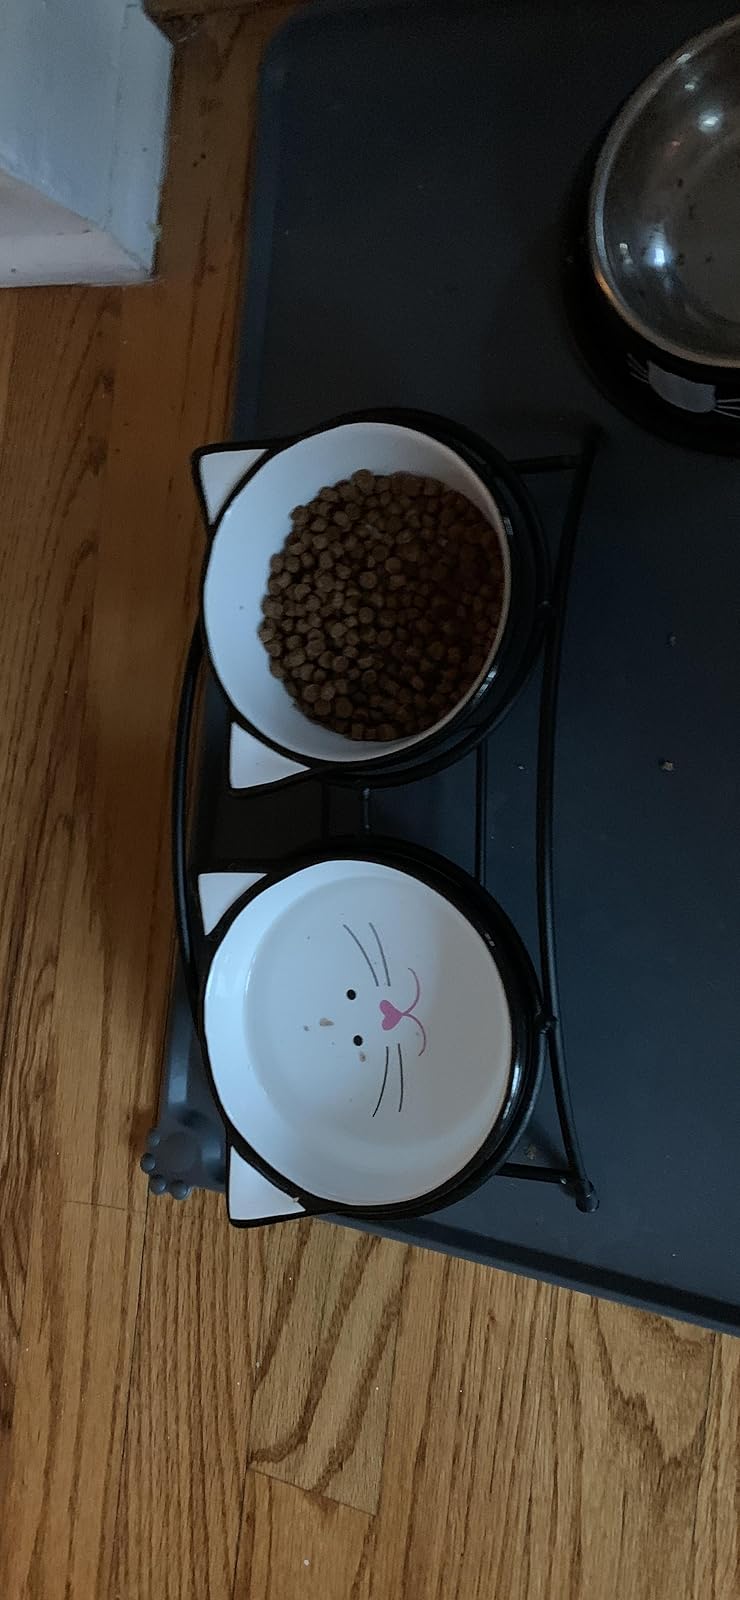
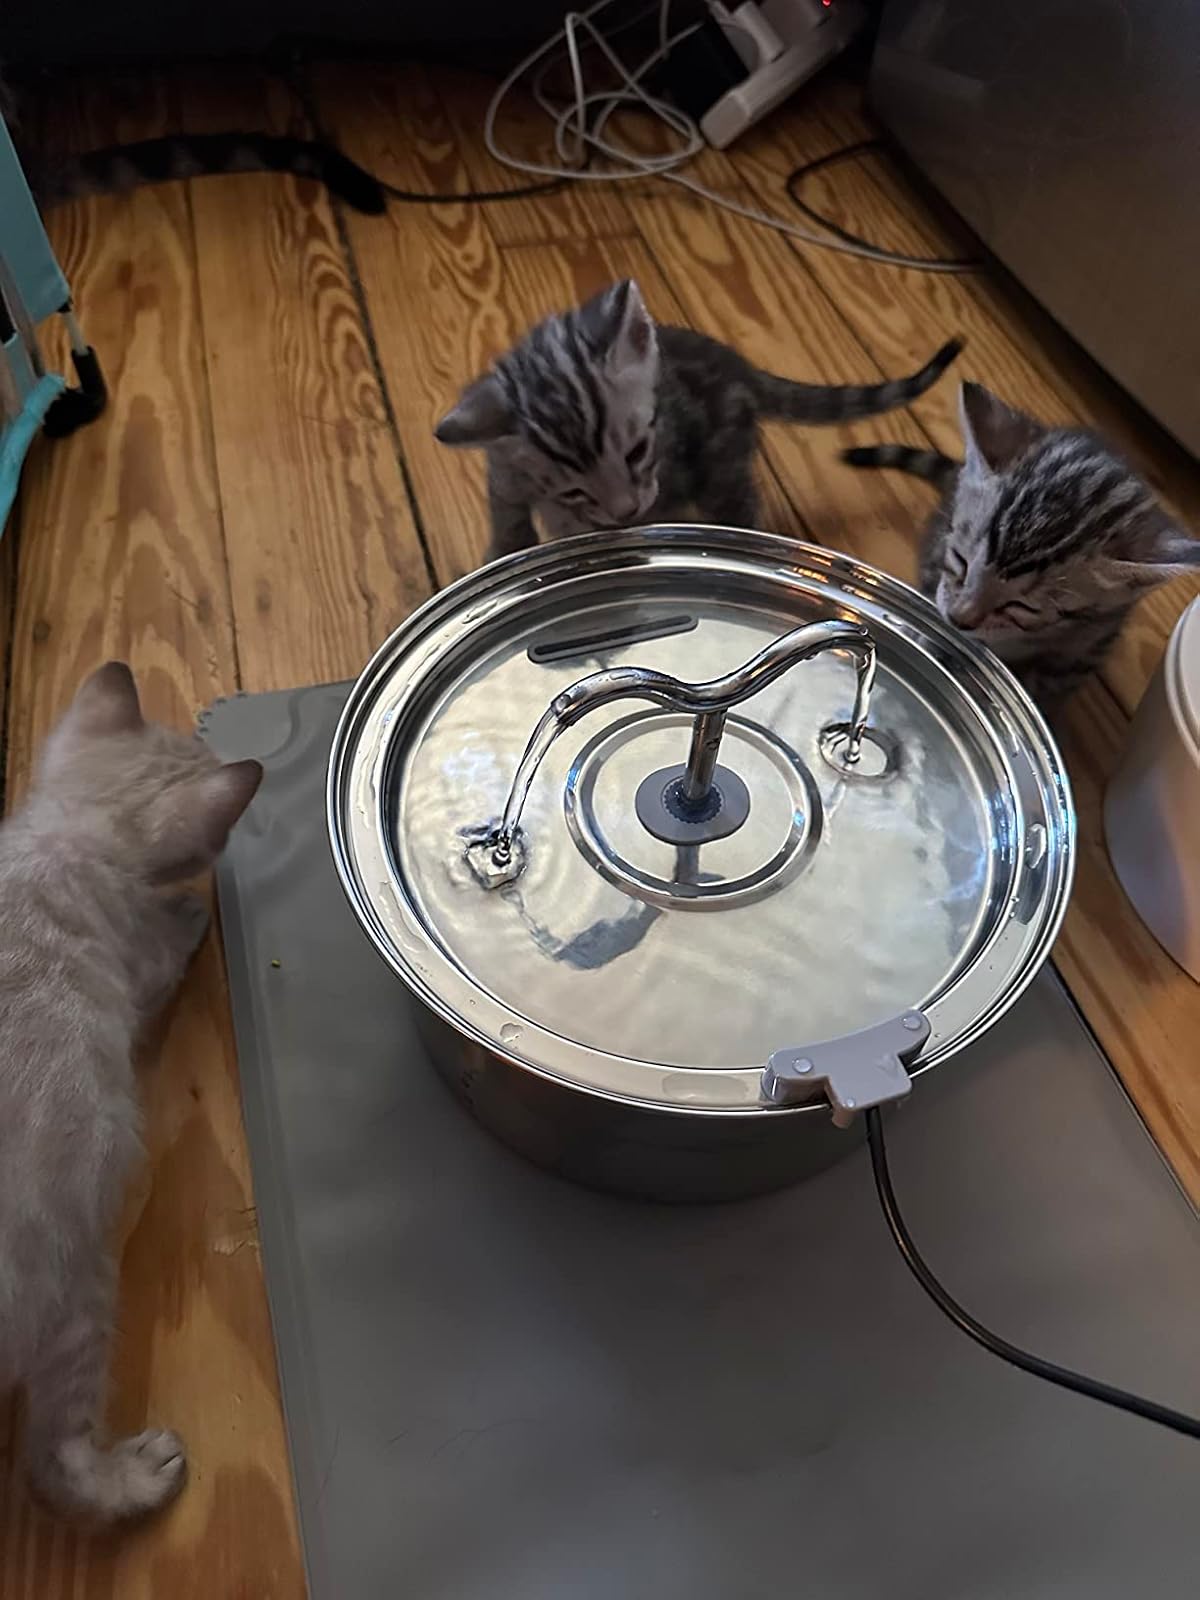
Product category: items_bowl
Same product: no